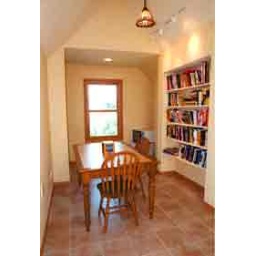
lots of books if you want to read in Tween Steeple's library